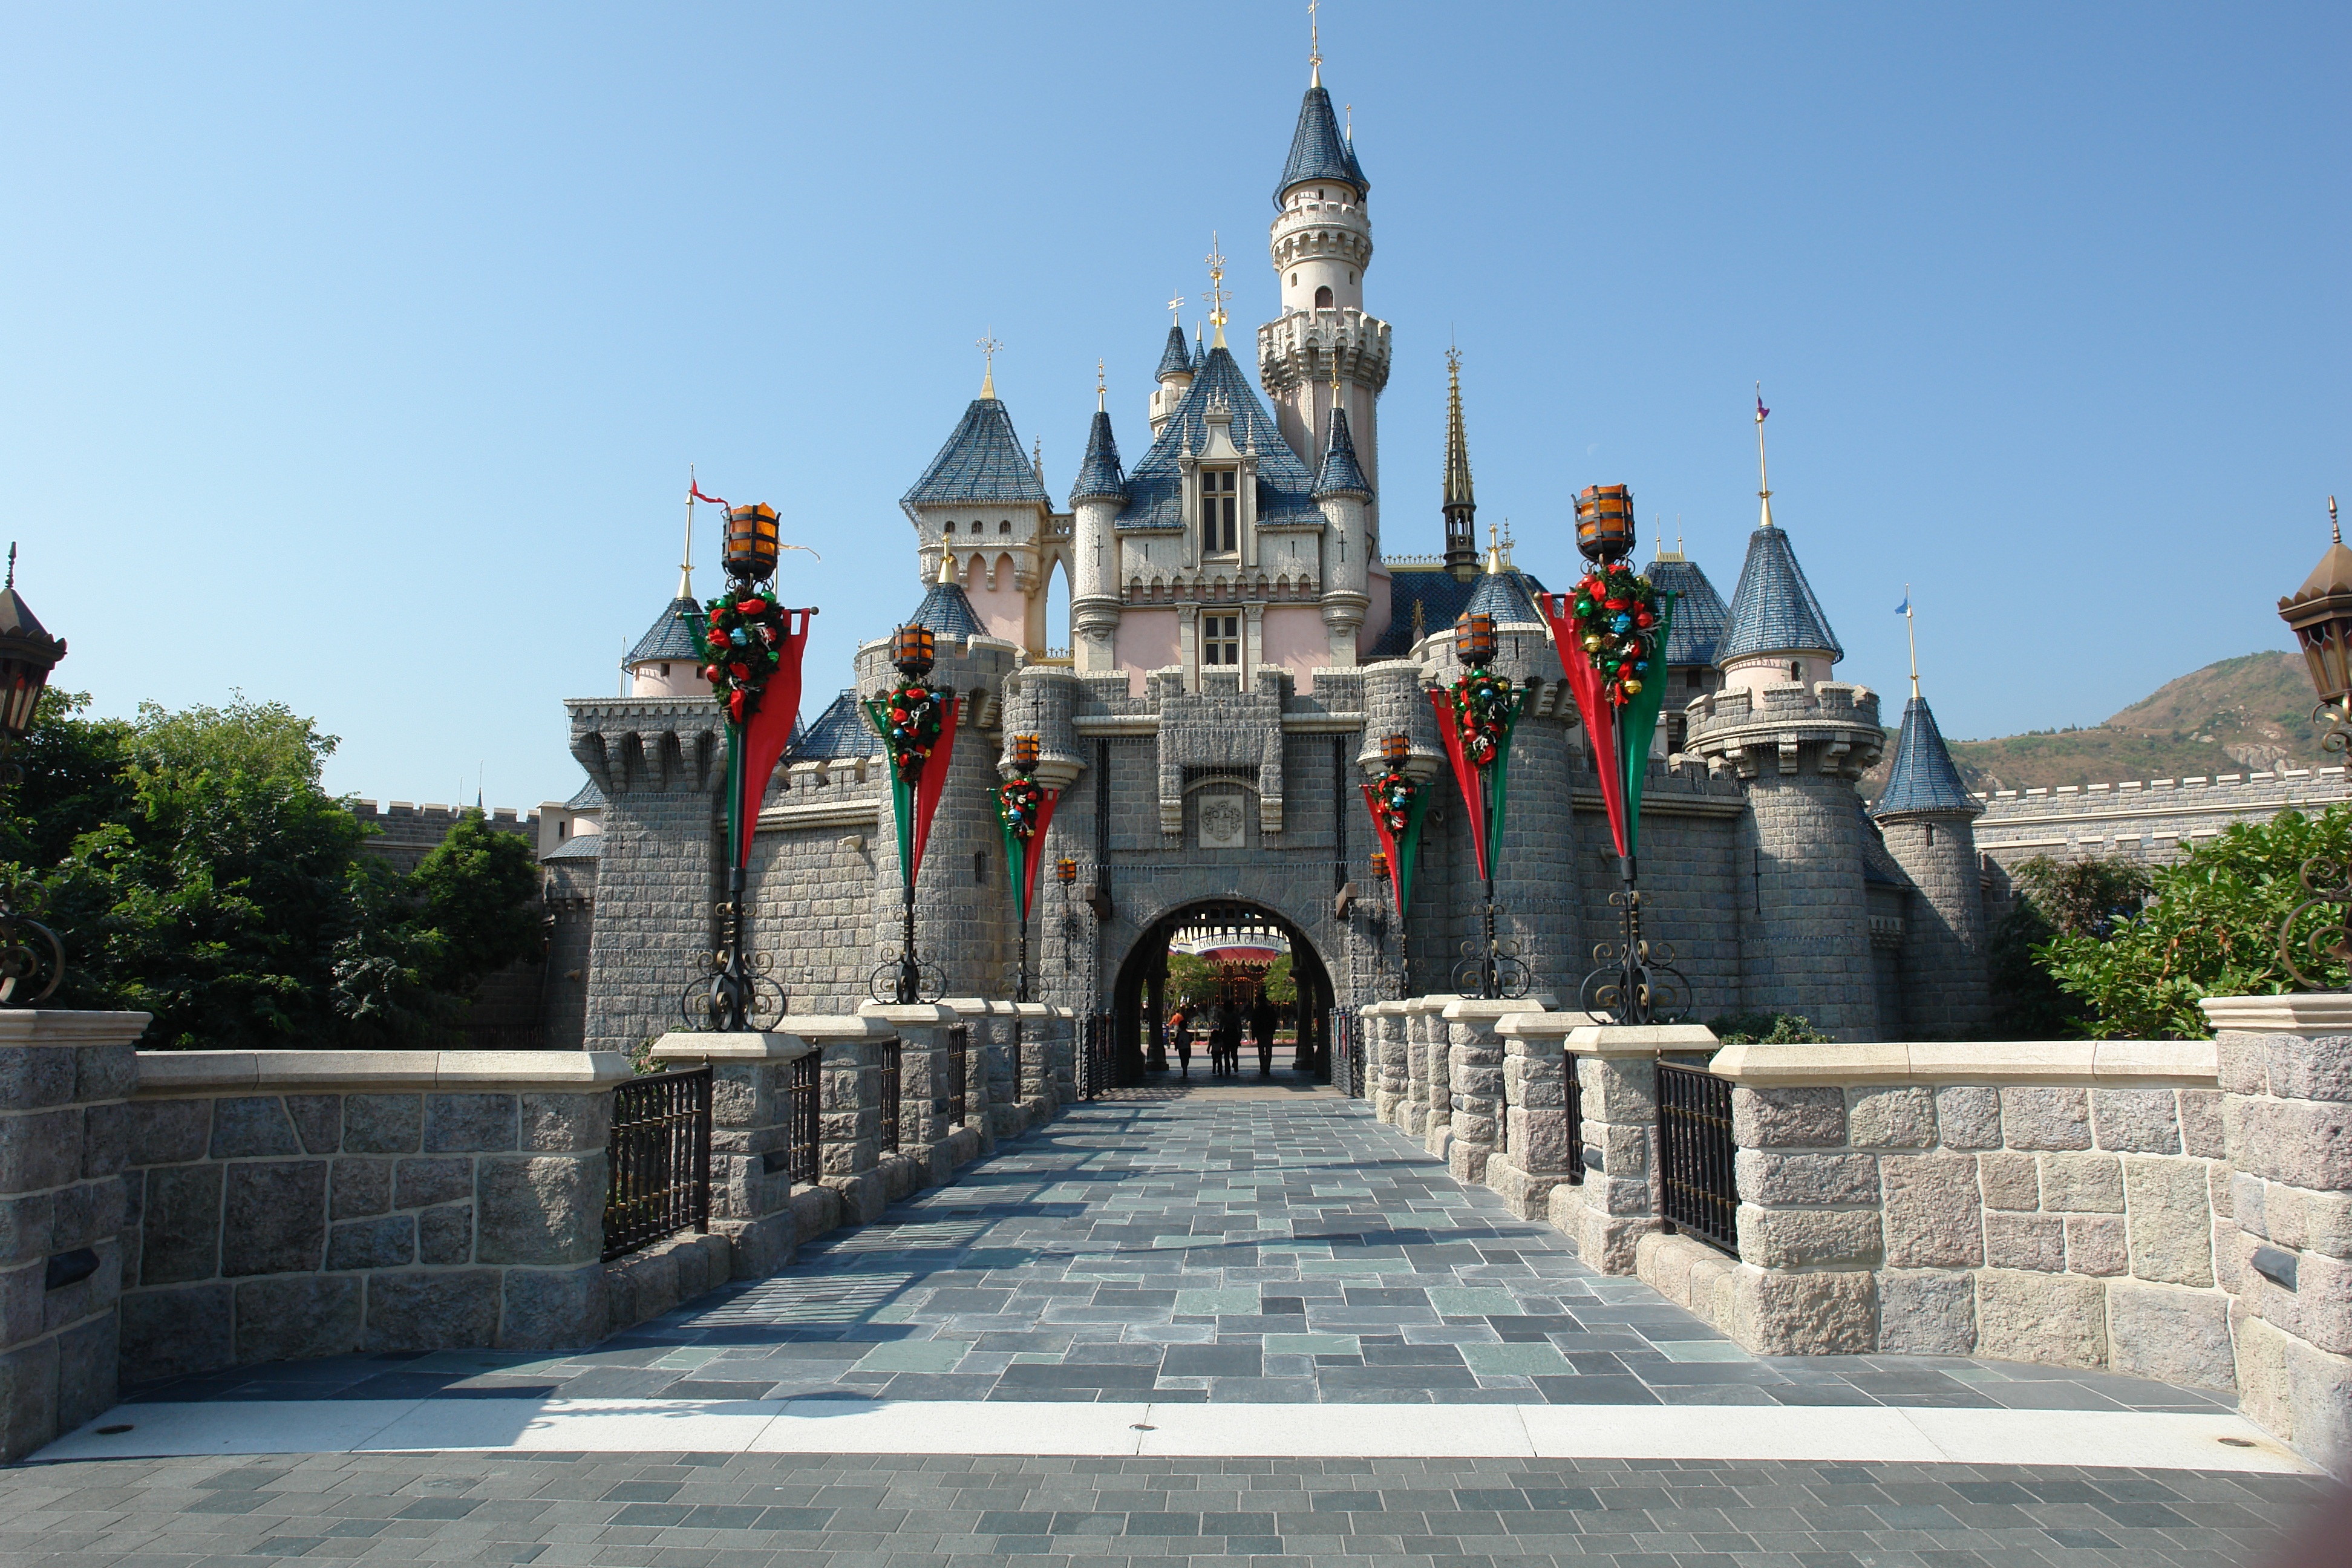
town, building, chateau, palace, monument, vacation, travel, asian, castle, landmark, tourism, place of worship, temple, monastery, shrine, town square, hongkong, china, tours, historic site, hongkong disneyland, ancient history